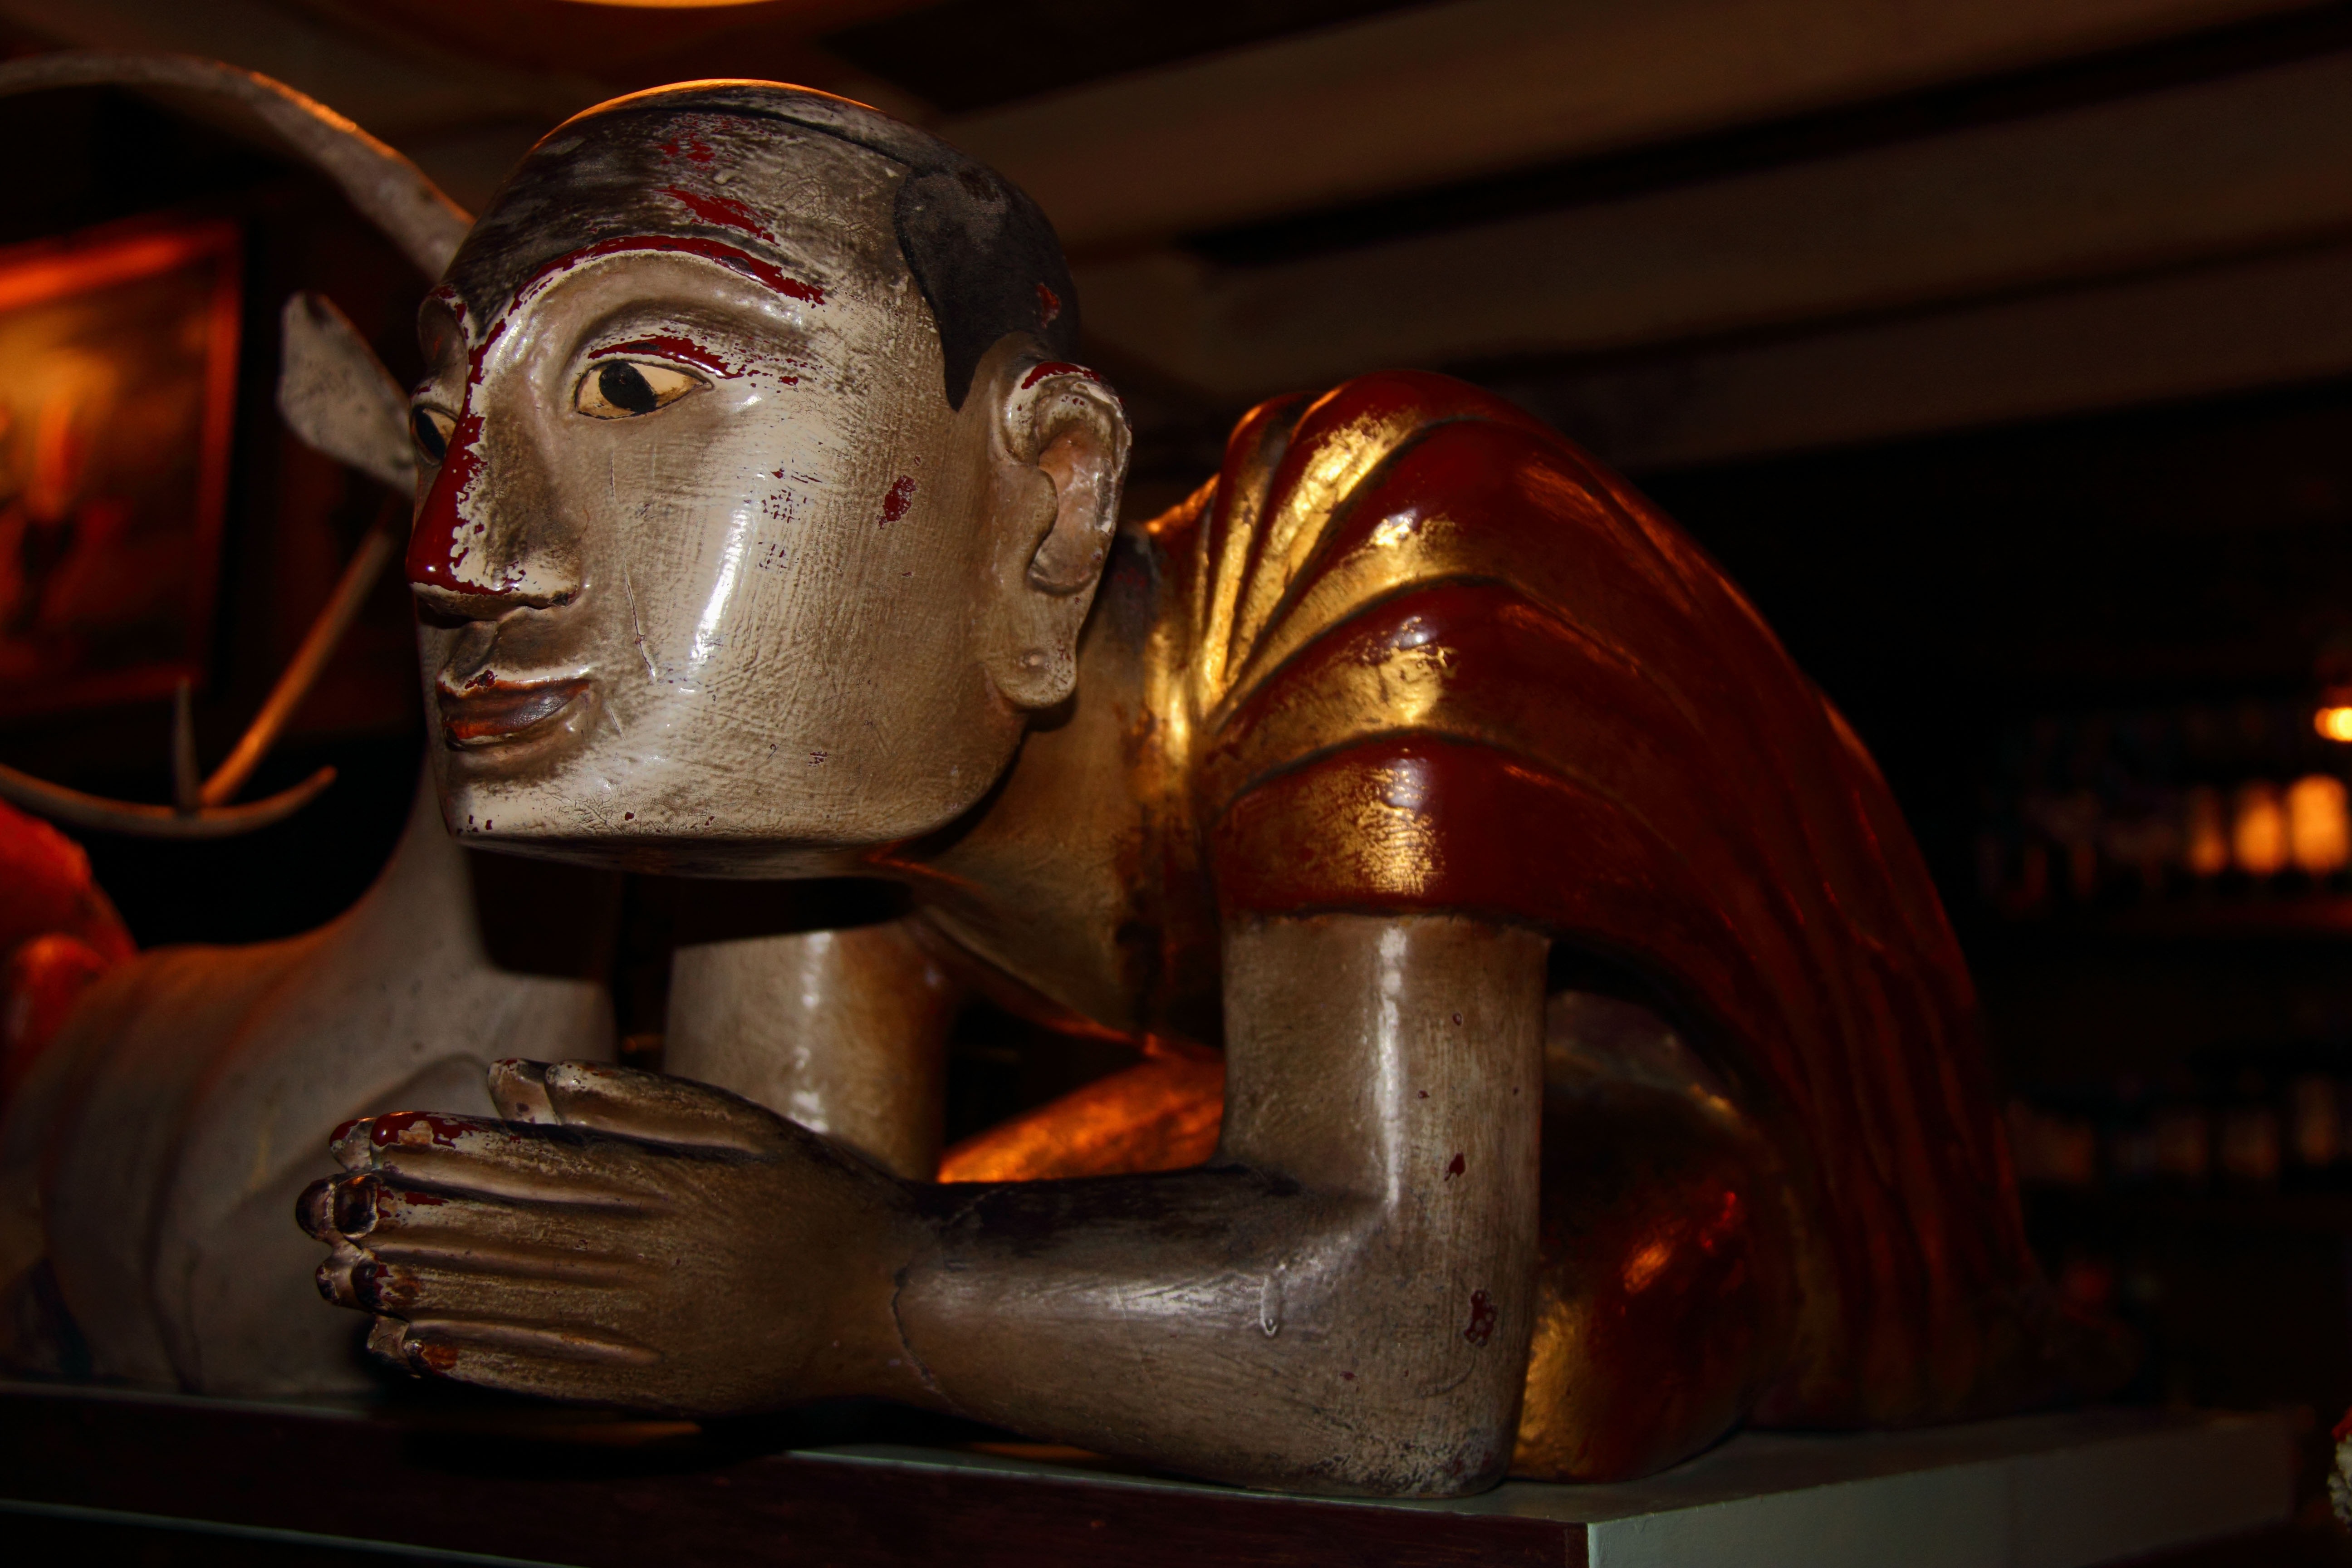
man, monument, statue, symbol, religion, church, praying, spiritual, pray, sculpture, religious, art, temple, hands, fingers, faith, prayer, christianity, worship, holy, carving, hand in hand, god, spirituality, belief, fictional character, prayer christian, praying hands, giving hands